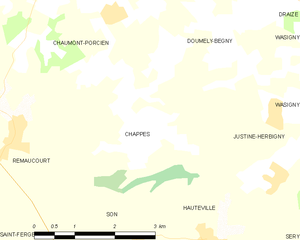
Carte des communes françaises: Chappes